Vikedal Church

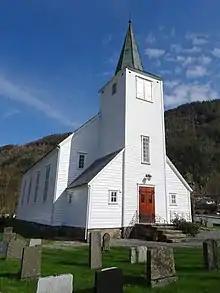
View of the church in 2018

The earliest existing historical records of the church date back to the year 1311, but the church was likely built in the 12th century. The medieval church was probably a stave church and it stood at Sønnanå, about to the southwest of the present site of the church. During the 1620s, the church underwent a major renovation and then in 1670, the congregation decided to demolish the old church and build a new one on the same site.